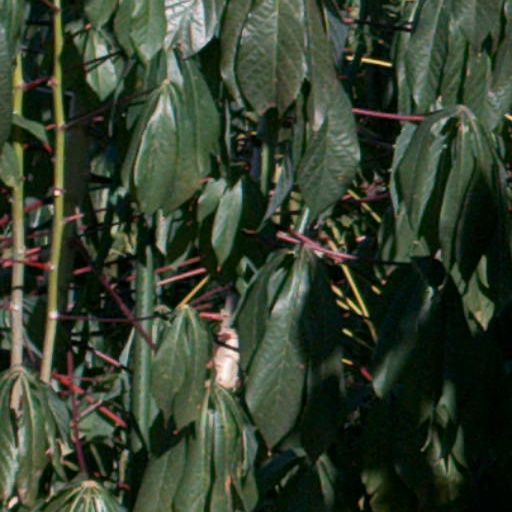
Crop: cassava